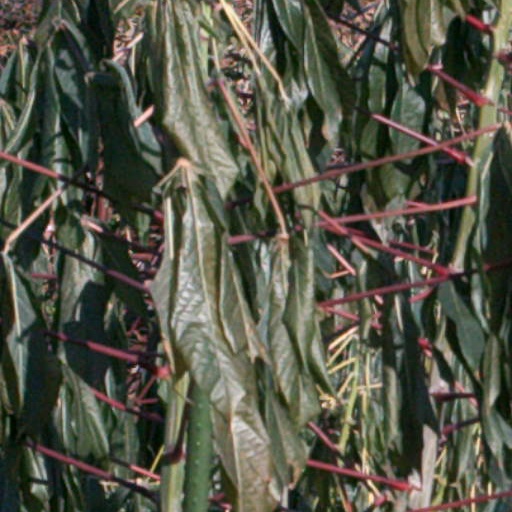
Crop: cassava